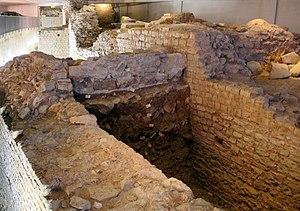
Cahors - Amphithéâtre - parking amphithéâtre allées Fénelon
Cet article recense les immeubles protégés au titre des monuments historiques en 2019, en France..
Cahors /ka.ɔʁ/ est une commune d'Occitanie, située dans le quart sud-ouest du pays. Préfecture du Lot, elle est située dans la région Occitanie. Principale ville du département, forte de 19 340 habitants, au cœur d'une agglomération de 40 669 habitants, Cahors est la capitale historique du Quercy. Ses habitants sont appelés les Cadurciens.